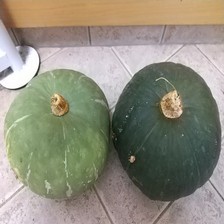
Label: others